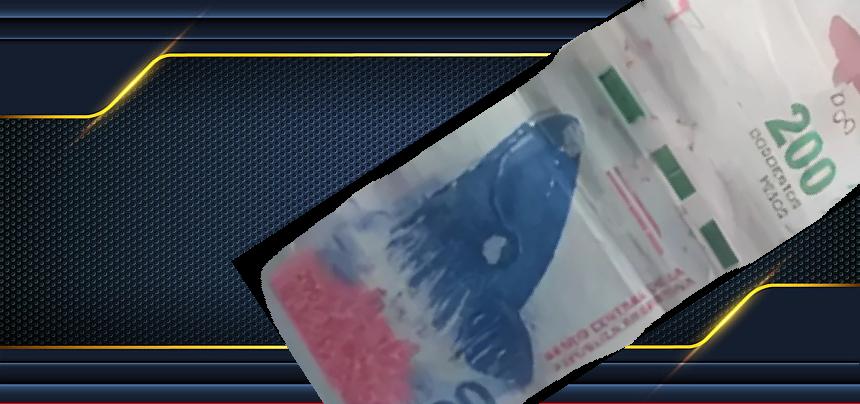
Denominación: 200